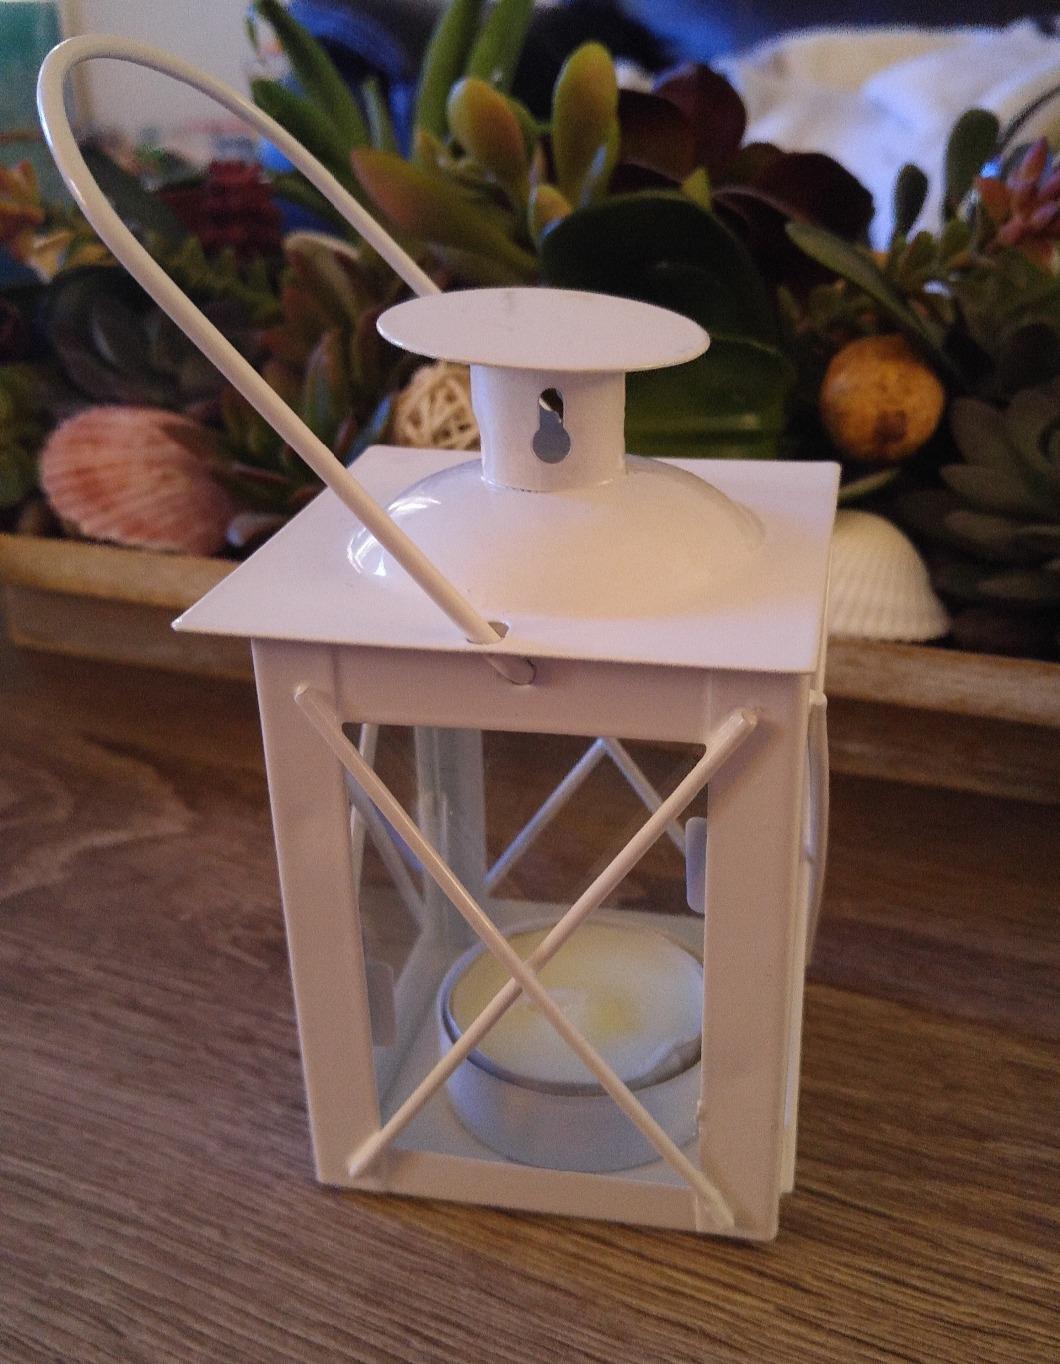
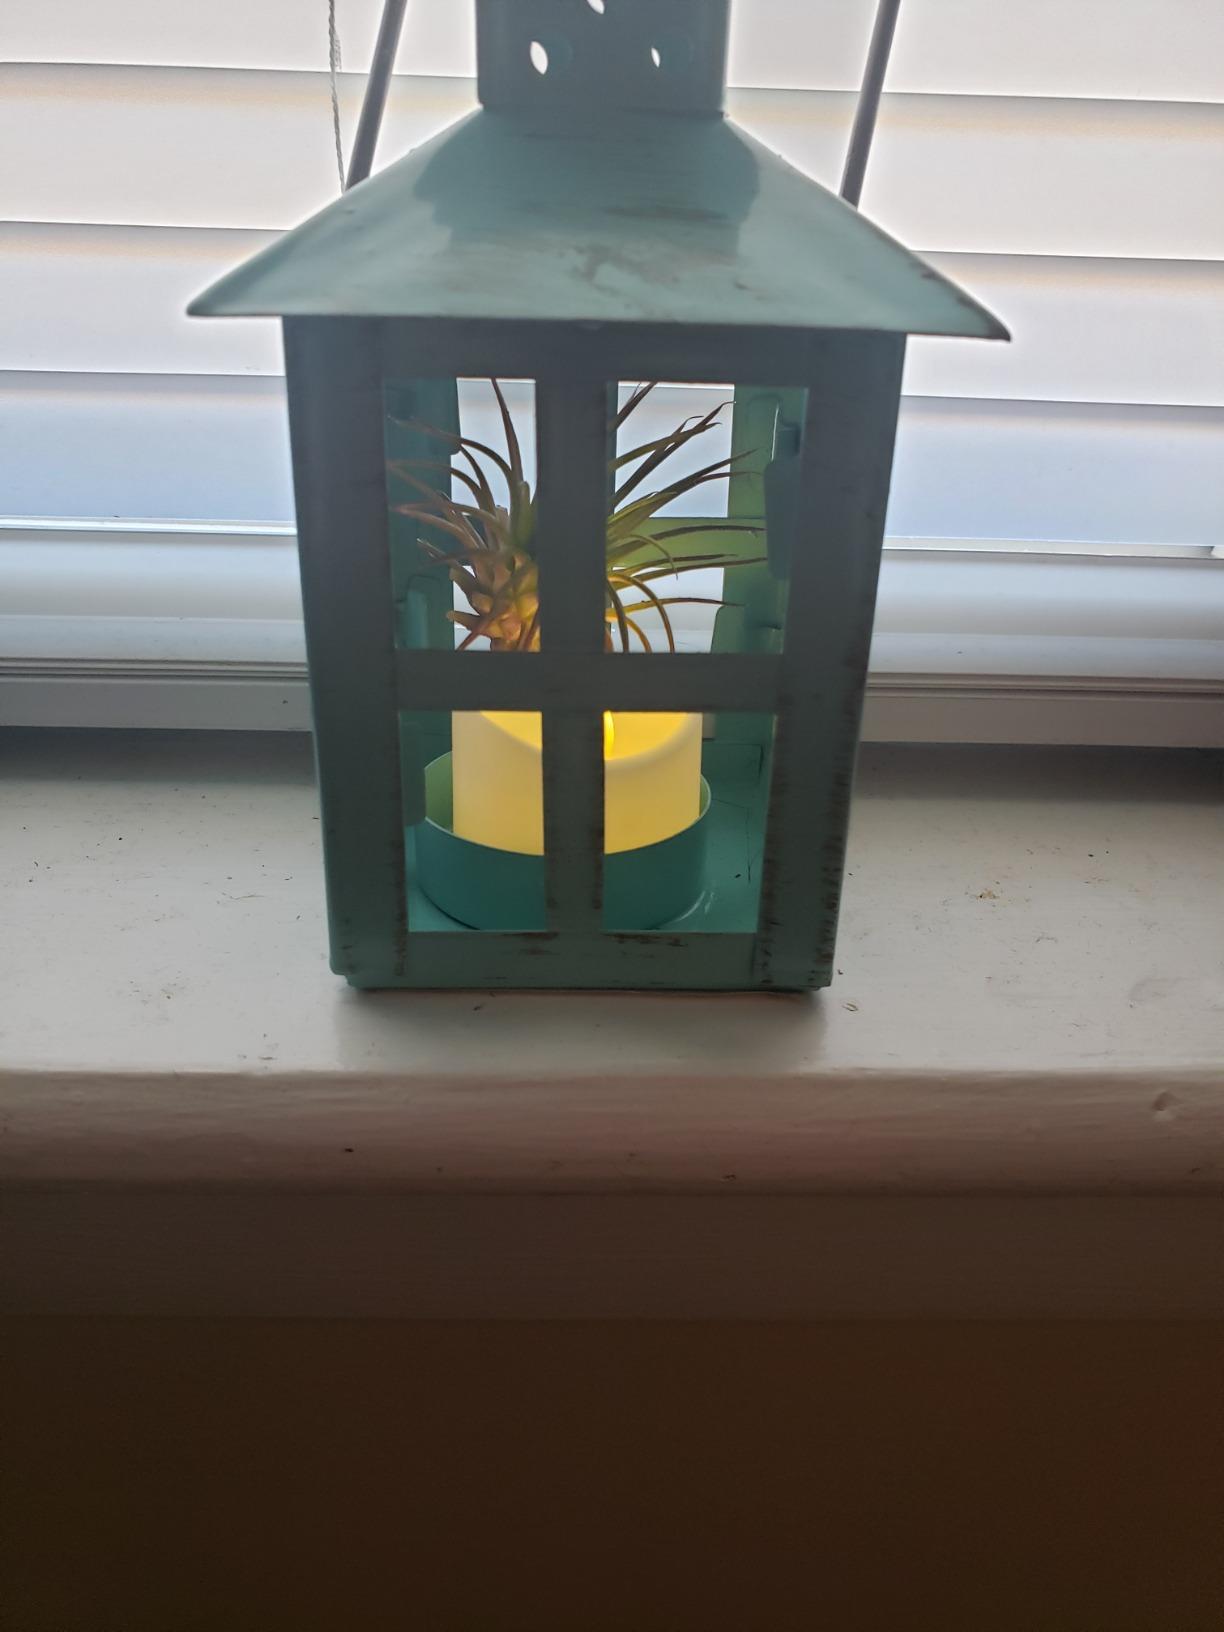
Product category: lantern
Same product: no